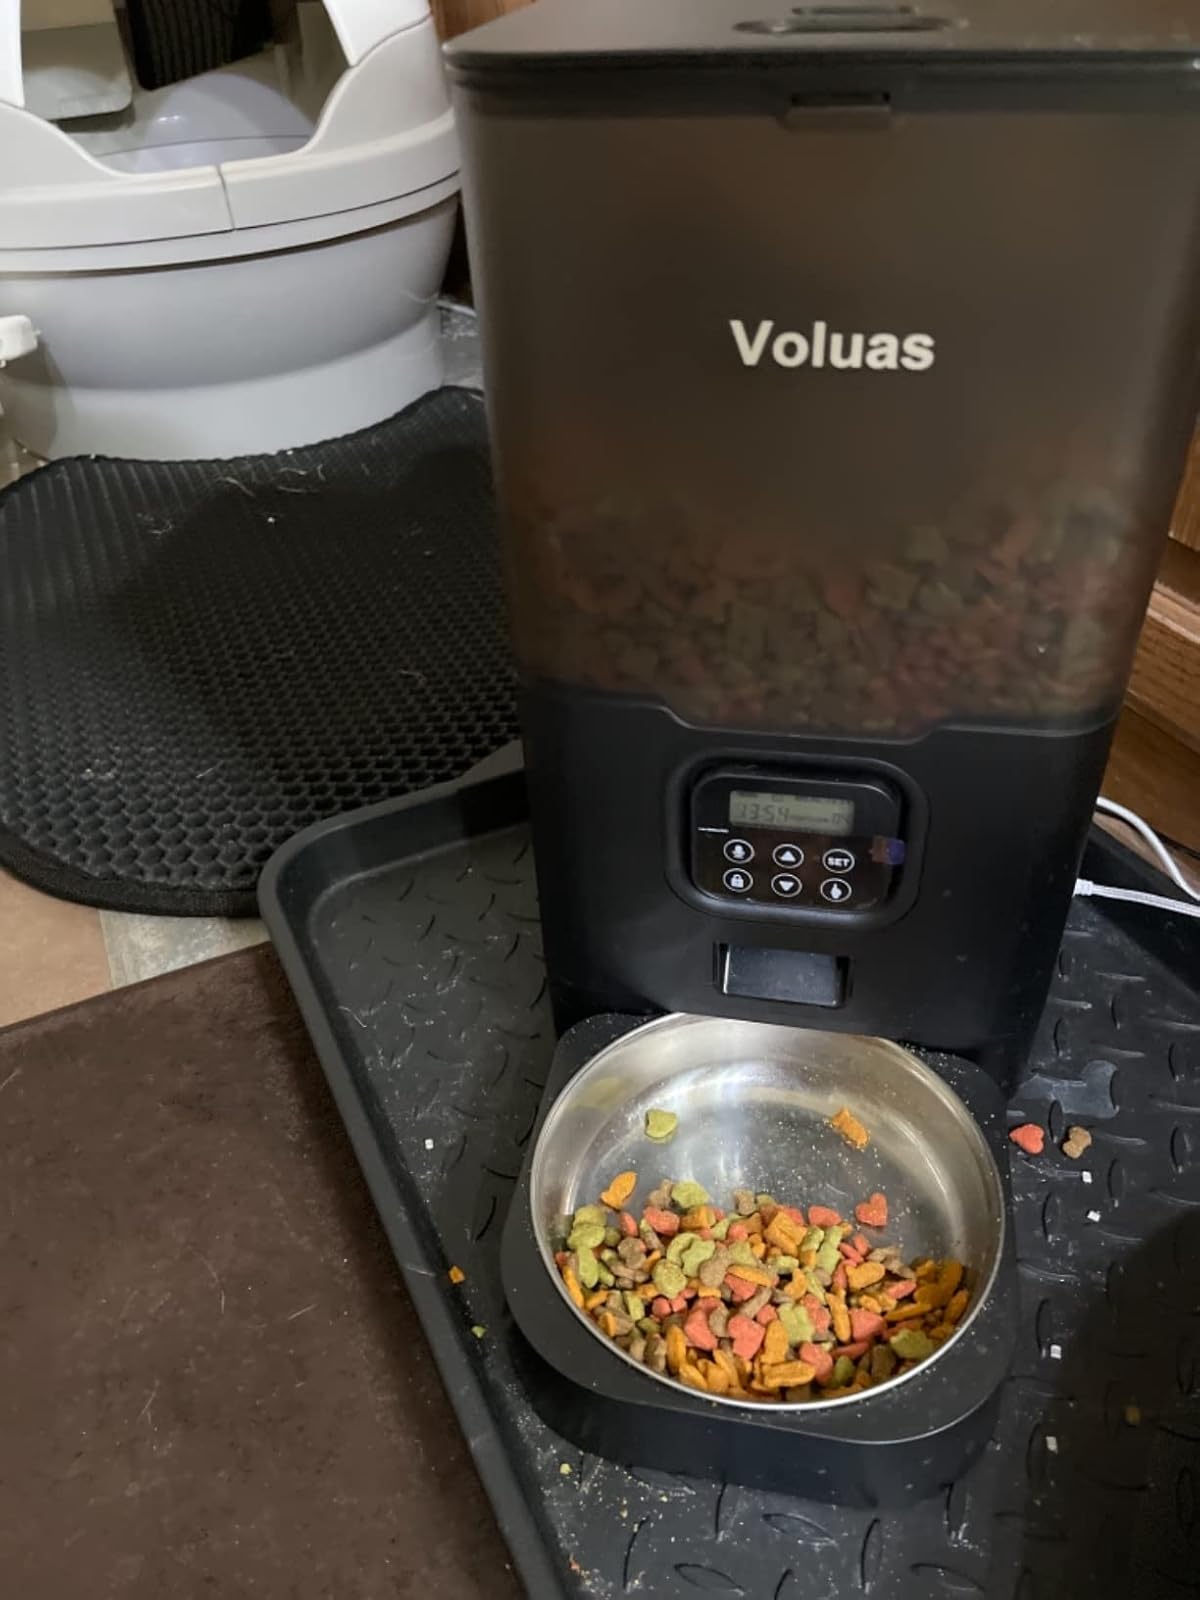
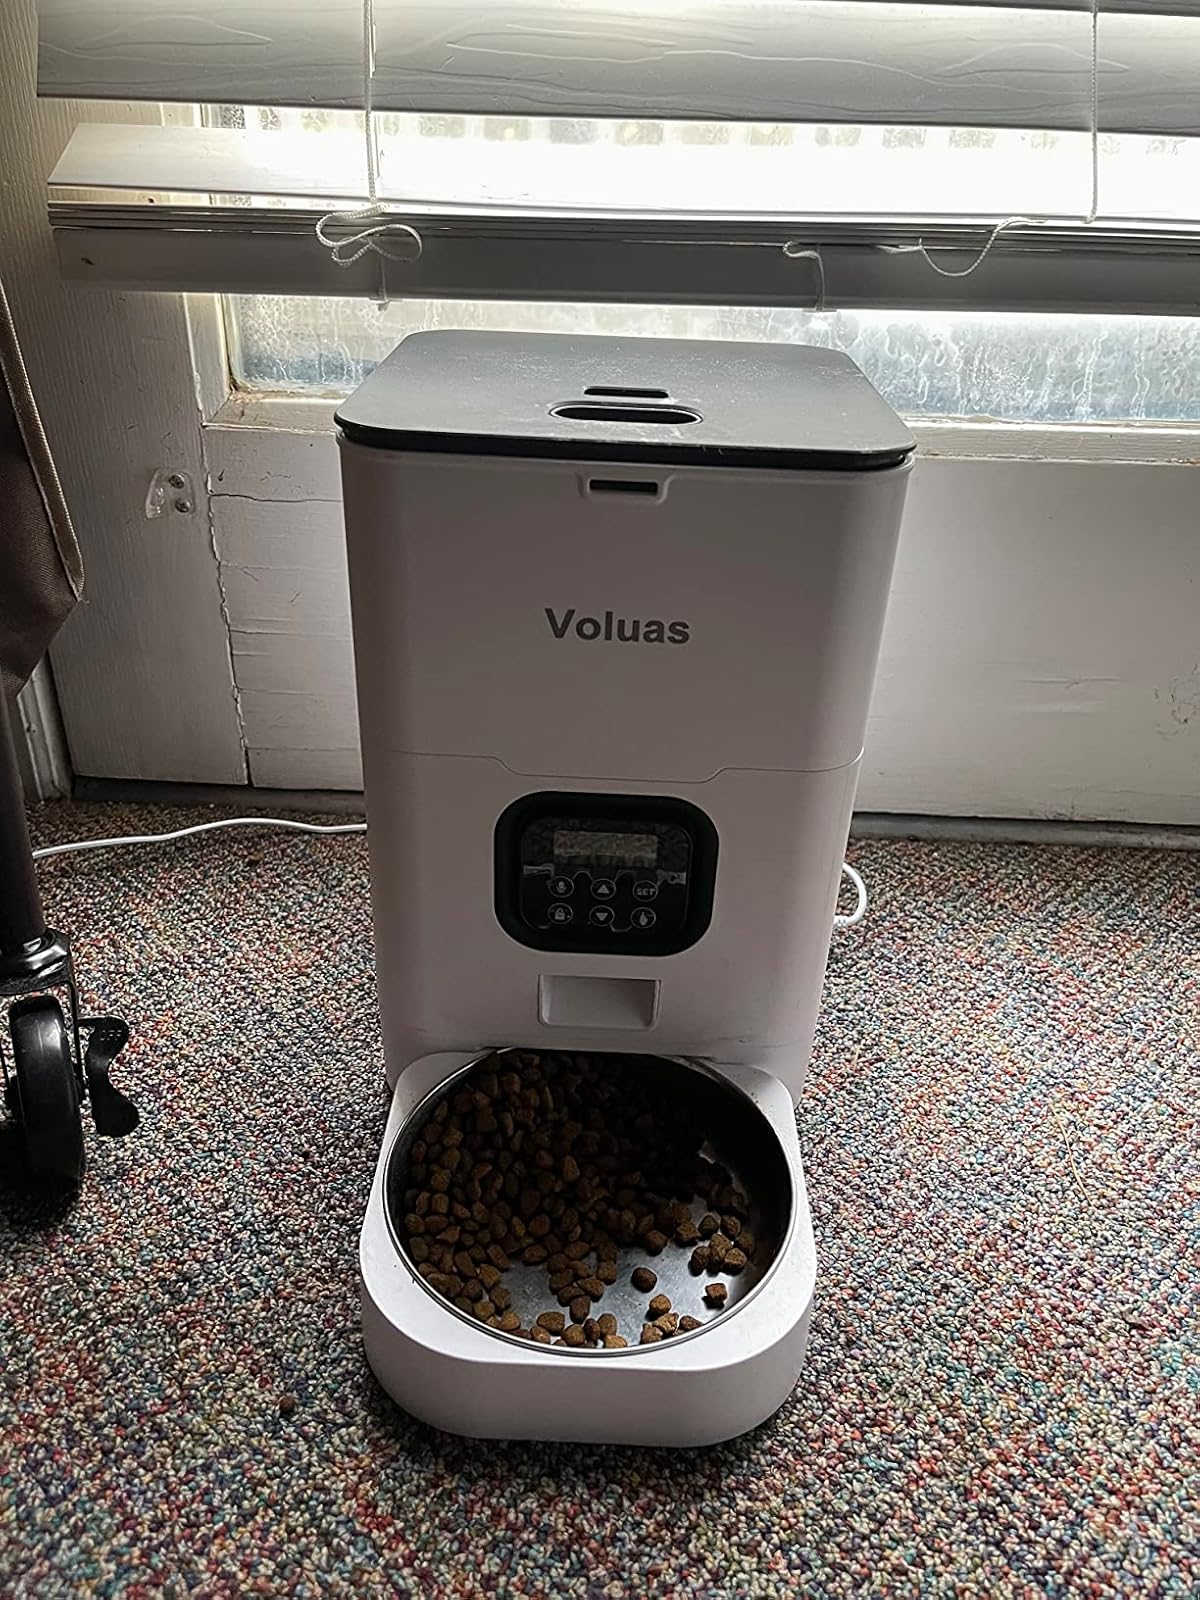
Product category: items_feeder
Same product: no